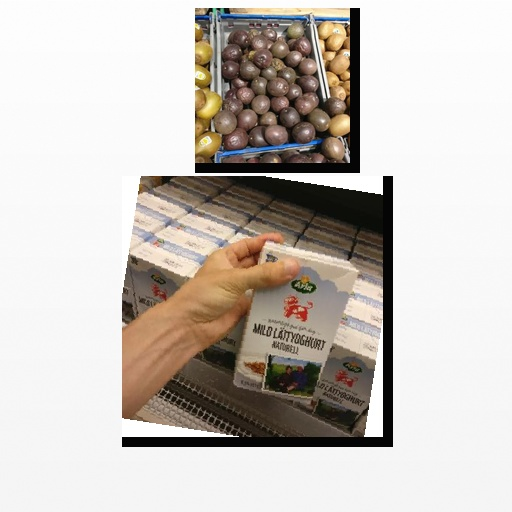
Food items: passion_fruit, natural_low_fat_yogurt